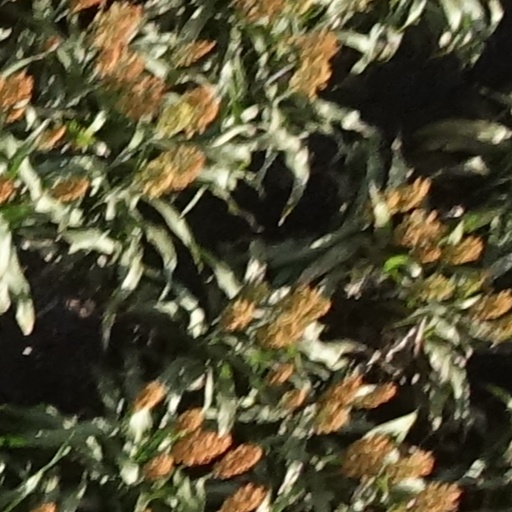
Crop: sorghum